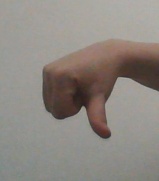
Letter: waw